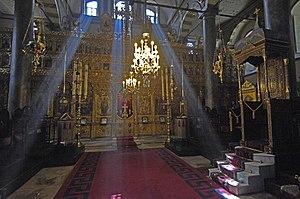
L’Église orthodoxe aussi connue sous le nom d'Église des sept conciles ou encore Communion orthodoxe ou Église orthodoxe orientale, est, avec environ 260 millions de baptisés dans le monde, la troisième plus grande confession du christianisme, après l'Église catholique et l'ensemble des confessions protestantes.